Tinnis

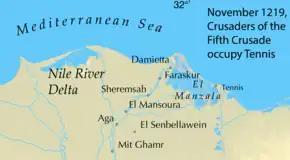

The city's outward location, that makes water difficult to come by, as well as cramped conditions were negatives. Moreover, its outward location meant difficulty defending it against seaborne enemies, especially the crusaders. In 1192–93 Saladin ordered the abandonment of the civic settlement, leaving only a military fort whilst commerce was moved to the more defensible port of Damietta. Following the siege of Damietta, Egyptian authorities razed the fort.